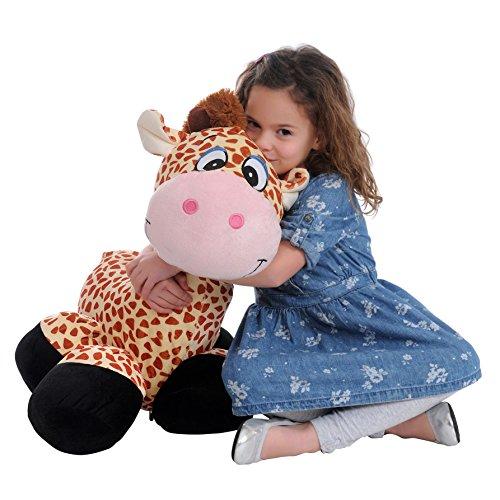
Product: inflate-a-mals INF-RO-Gir Soft and Cuddly Inflatable Ride On Giraffe, 20-Inch, Multi-Color
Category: Toys & Games | Stuffed Animals & Plush Toys | Plush Pillows
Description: Inflatable- these revolutionary "stuffed" toys inflate and deflate easily for quick play and easy storage.
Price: $27.80
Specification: ProductDimensions:18x20x24inches|ItemWeight:2pounds|ShippingWeight:3.35pounds(Viewshippingratesandpolicies)|DomesticShipping:ItemcanbeshippedwithinU.S.|InternationalShipping:ThisitemcanbeshippedtoselectcountriesoutsideoftheU.S.LearnMore|ASIN:B075R8NK3F|Itemmodelnumber:INF-RO-GIR|Manufacturerrecommendedage:3yearsandup